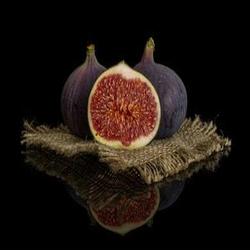
Label: Fig